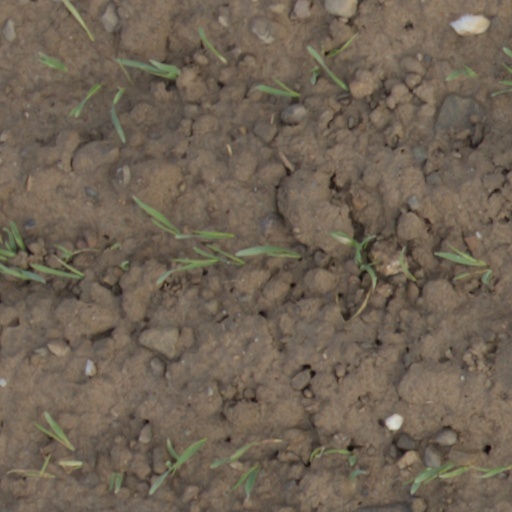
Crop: wheat